Van Allen Building

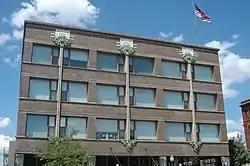
The Van Allen Building

The Van Allen Building, also known as Van Allen and Company Department Store, is a historic commercial building at Fifth Avenue and South Second Street in Clinton, Iowa. The four-story building was designed by Louis Sullivan and commissioned by John Delbert Van Allen (October 5, 1850 – December 30, 1928). Constructed 1912–1914 as a department store, it now has upper floor apartments with ground floor commercial space. The exterior has brick spandrels and piers over the structural steel skeletal frame. Terra cotta is used for horizontal accent banding and for three slender, vertical applied mullion medallions on the front facade running through three stories, from ornate corbels at the second-floor level to huge outbursts of vivid green terra cotta foliage in the attic. There is a very slight cornice. Black marble facing is used around the glass show windows on the first floor. The walls are made of long thin bricks in a burnt gray color with a tinge of purple. Above the ground floor all the windows are framed by a light gray terra cotta. The tile panels in Dutch blue and white pay tribute to Mr. Van Allen's Dutch heritage of which he was quite proud. (Mr. Van Allen was accepted for membership in the Holland Society of New York in 1908). The Van Allen Building was declared a National Historic Landmark in 1976 for its architecture.